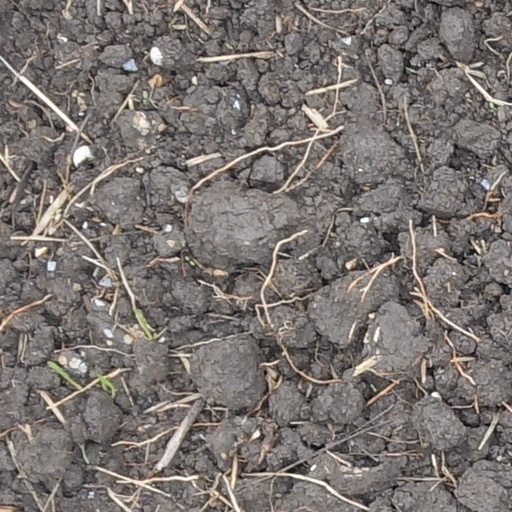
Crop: wheat